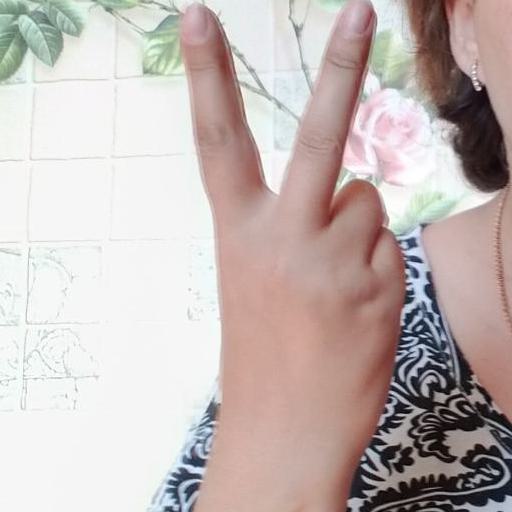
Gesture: peace_inverted